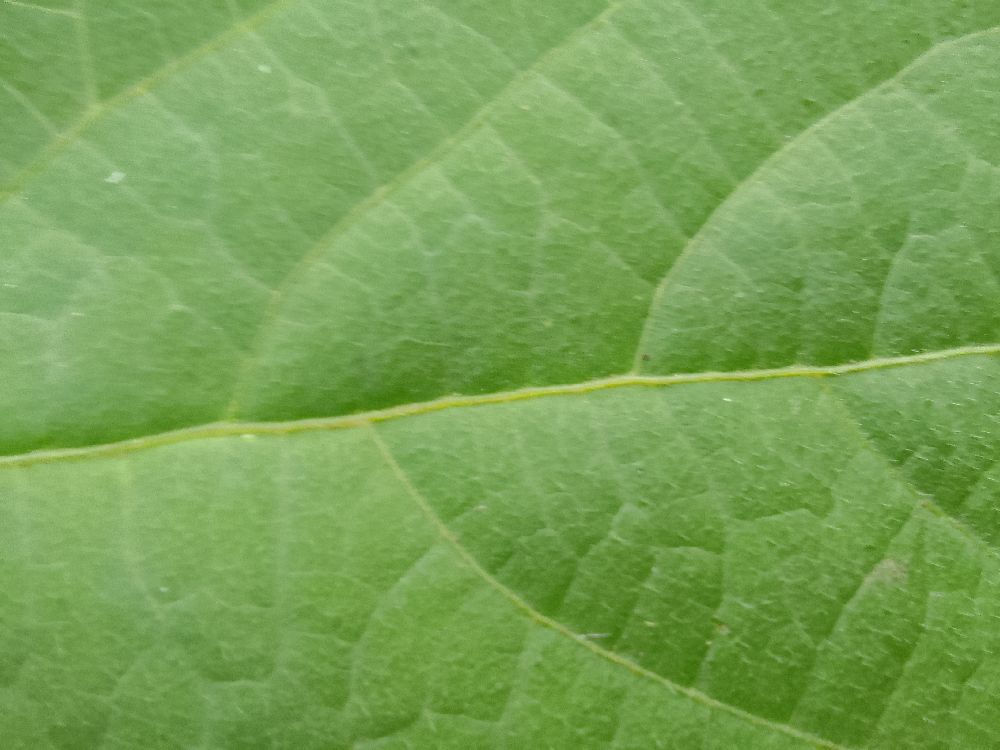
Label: healthy